Yesterday (1988 film)

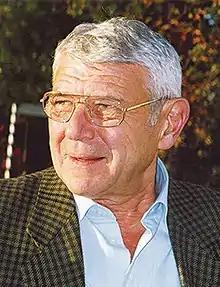
Ivan Andonov, the film's director.

The film's script is based on Vlado Daverov's semi-autobiographical novel "Yesterday". In his novel, Daverov describes school life at the Ernst Telmann German High School in Lovech. He was expelled from the school for chopping up a wooden desk in order to light a stove and keep his girlfriend warm. This scene was recreated in the film.